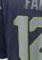
Number: 1